Pablo Picasso

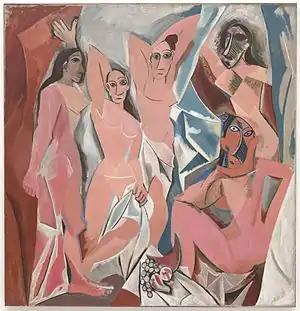
"Les Demoiselles d'Avignon" (1907), Museum of Modern Art, New York

Picasso's training under his father began before 1890. His progress can be traced in the collection of early works now held by the Museu Picasso in Barcelona, which provides one of the most comprehensive extant records of any major artist's beginnings. During 1893 the juvenile quality of his earliest work falls away, and by 1894 his career as a painter can be said to have begun. The academic realism apparent in the works of the mid-1890s is well displayed in "The First Communion" (1896), a large composition that depicts his sister, Lola. In the same year, at the age of 14, he painted "Portrait of Aunt Pepa", a vigorous and dramatic portrait that Juan-Eduardo Cirlot has called "without a doubt one of the greatest in the whole history of Spanish painting."